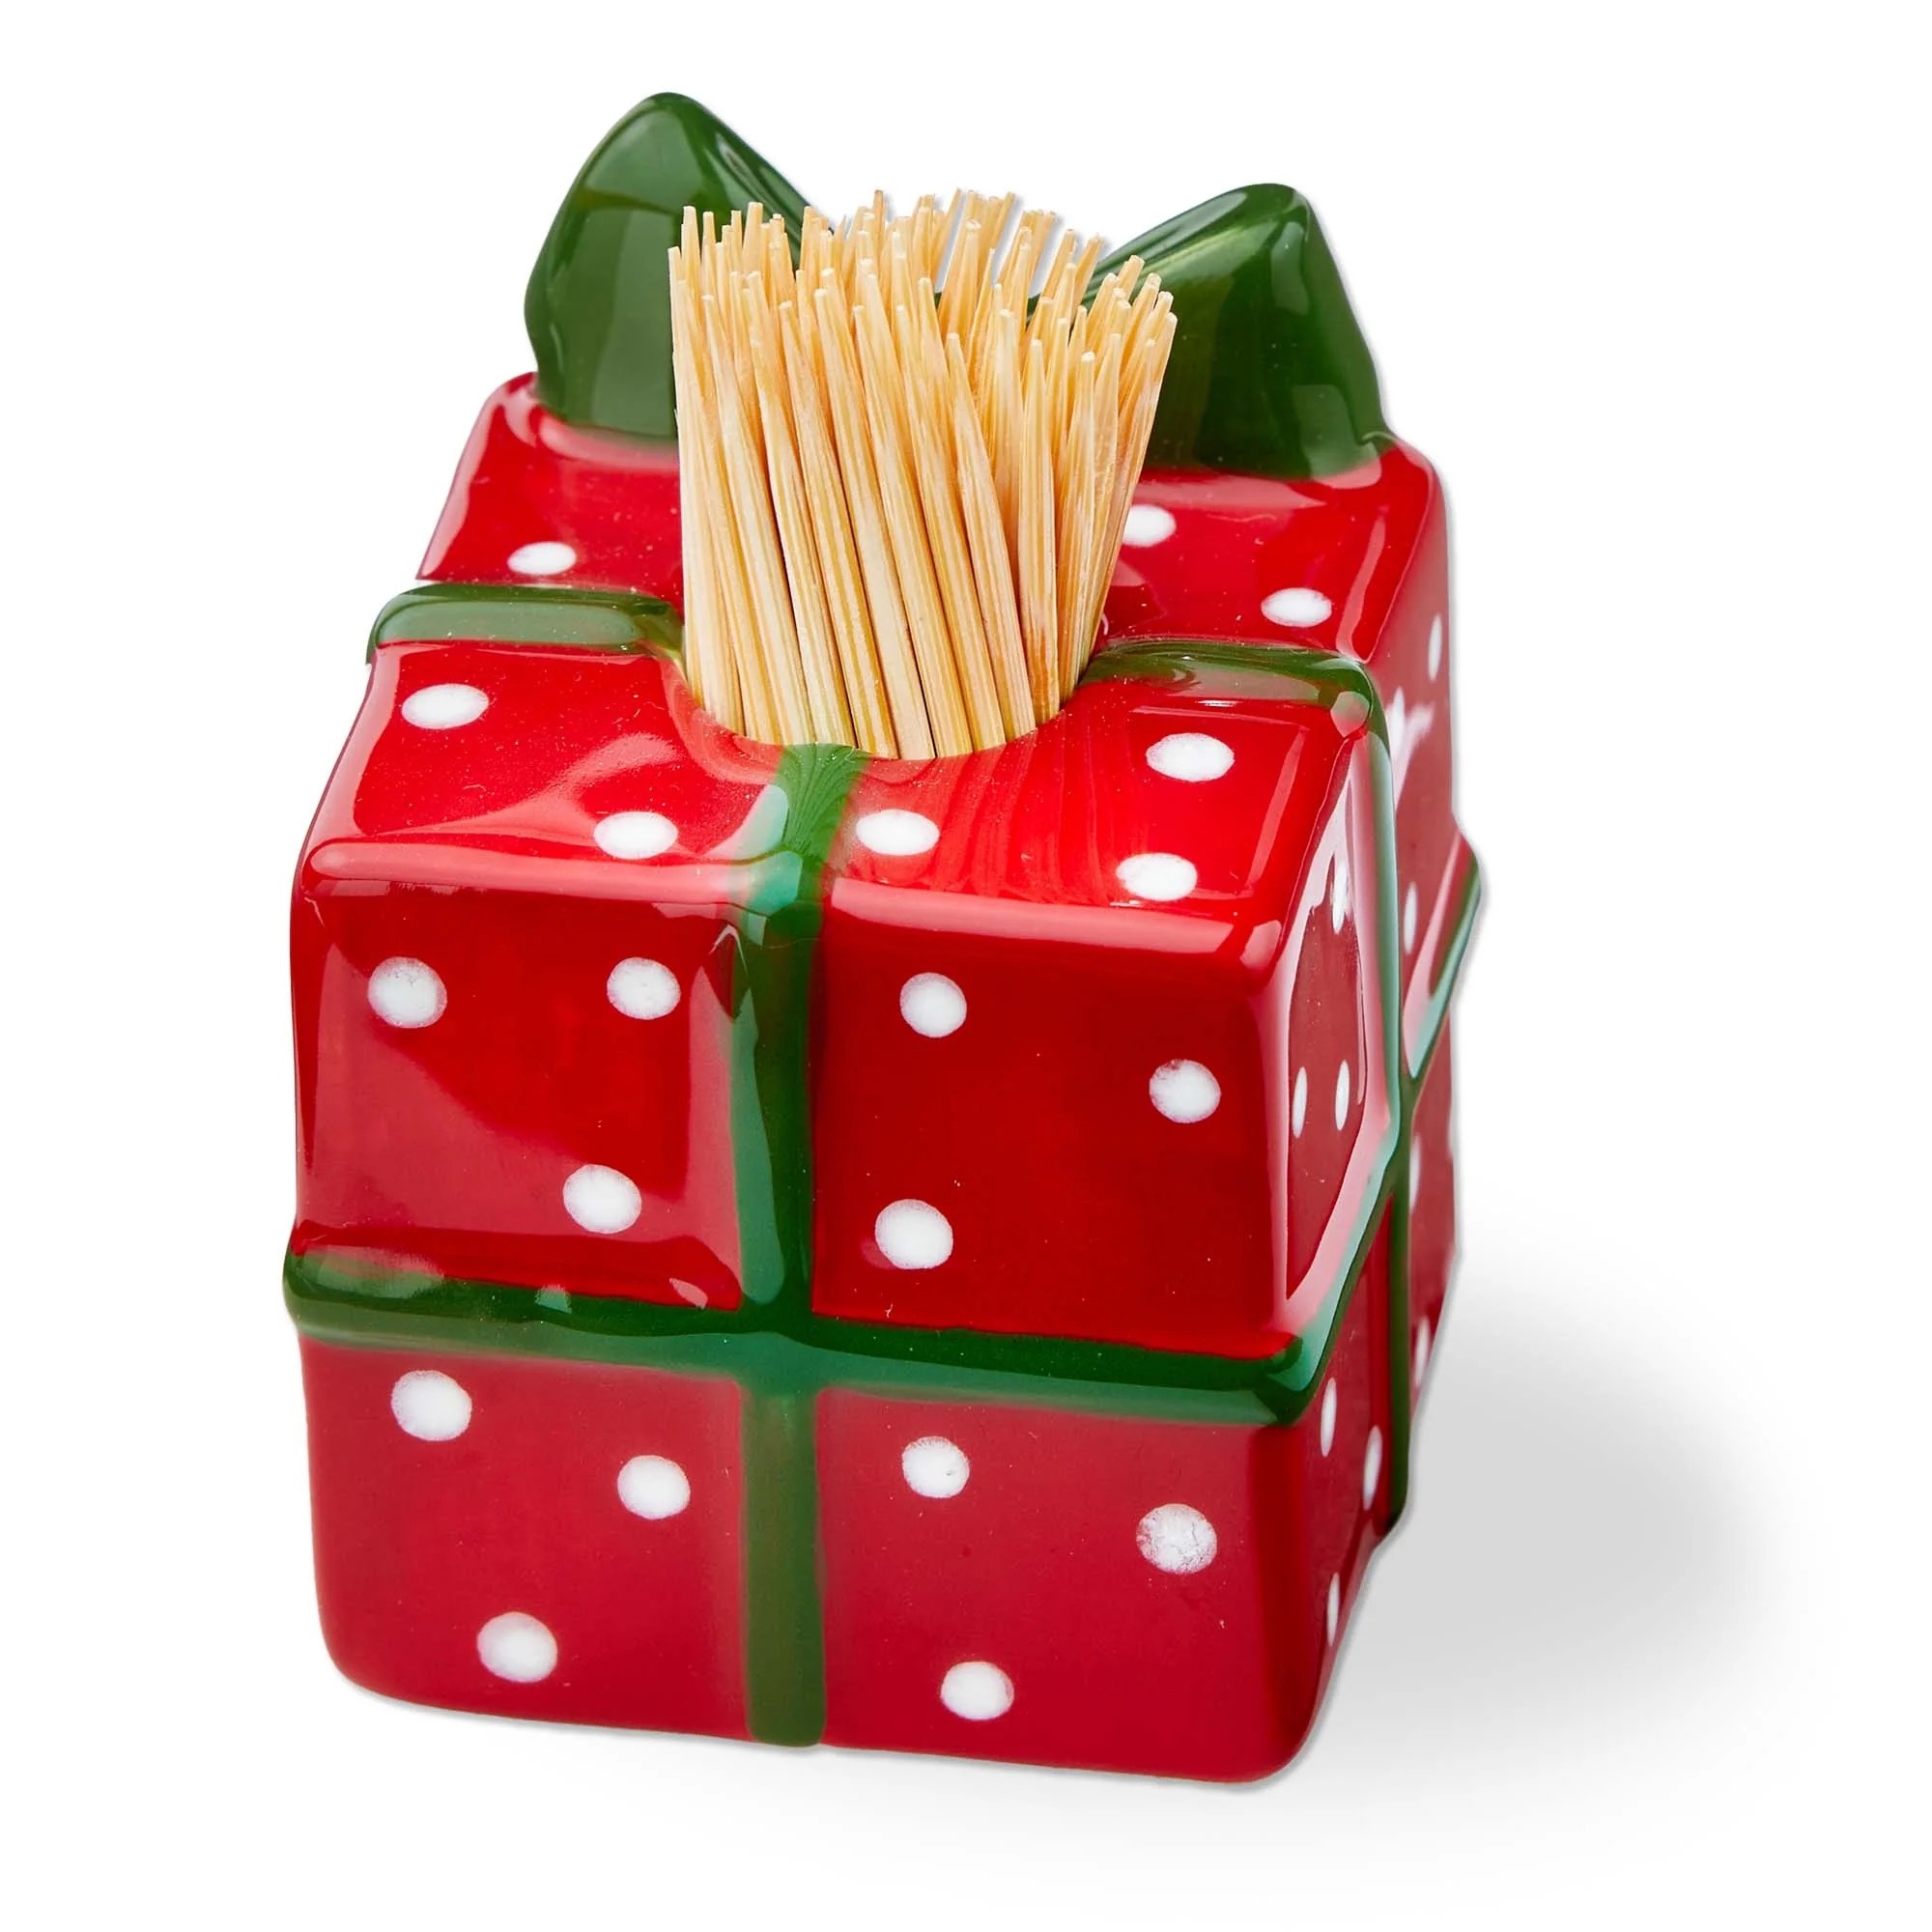
Present Toothpick Holder Set
This festive present toothpick holder set is perfect for holiday gatherings. Made from earthenware, it's a fun and functional addition to any table.
Brand: Cottage & Vine
Category: Home & Garden > Kitchen & Dining > Kitchen Tools & Utensils > Kitchen Organizers > Toothpick Holders & Dispensers > Toothpick Holders